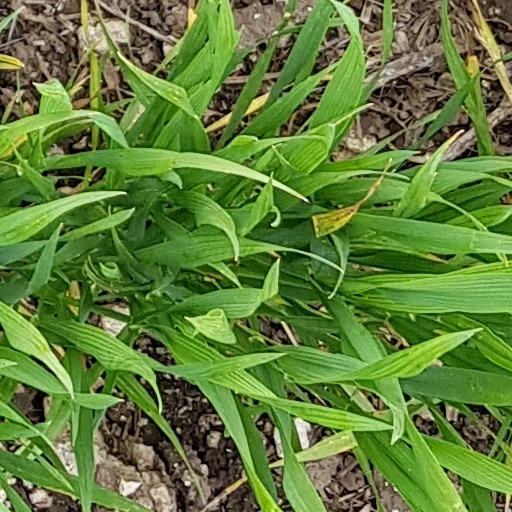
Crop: wheat